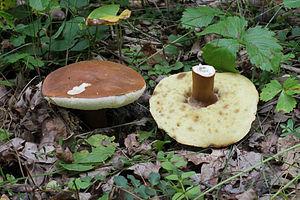
Carpophores de Bolet châtain (Gyroporus castaneus ), photographiés en Ukraine. Latina: Gyroporus castaneus (Bull.) Quél. 1886 Русский: Гиропорус каштановый. Украина.